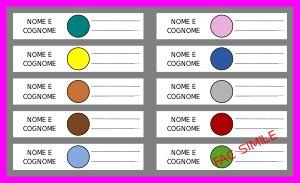
La loi électorale italienne de 2015, aussi connue sous le nom d'Italicum, a été adoptée le 6 mai 2015. Son surnom a été trouvé en 2014 par son principal promoteur, le chef du Parti démocrate et aussi président du Conseil des ministres Matteo Renzi. Elle a été adoptée avec le soutien du chef du parti d'opposition Forza Italia, Silvio Berlusconi. La réforme instaure un scrutin proportionnel de liste à deux tours, corrigé par une prime majoritaire et un seuil de représentativité de 3 %. La Cour constitutionnelle jugea inconstitutionnel le système à deux tours en janvier 2017. Les candidats se présentent aux élections par des listes ouvertes dans 100 circonscriptions élisant chacune plusieurs députés.